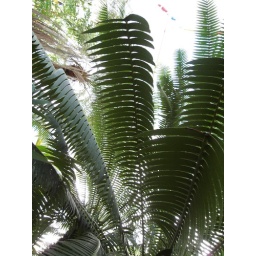
Researching some flowers and plants in golden gate park at the conservatory of flowers.